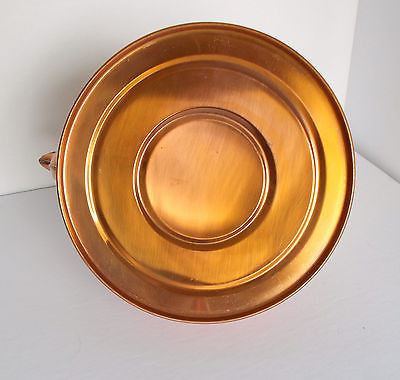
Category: kettle